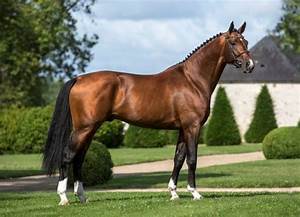
Label: cavallo